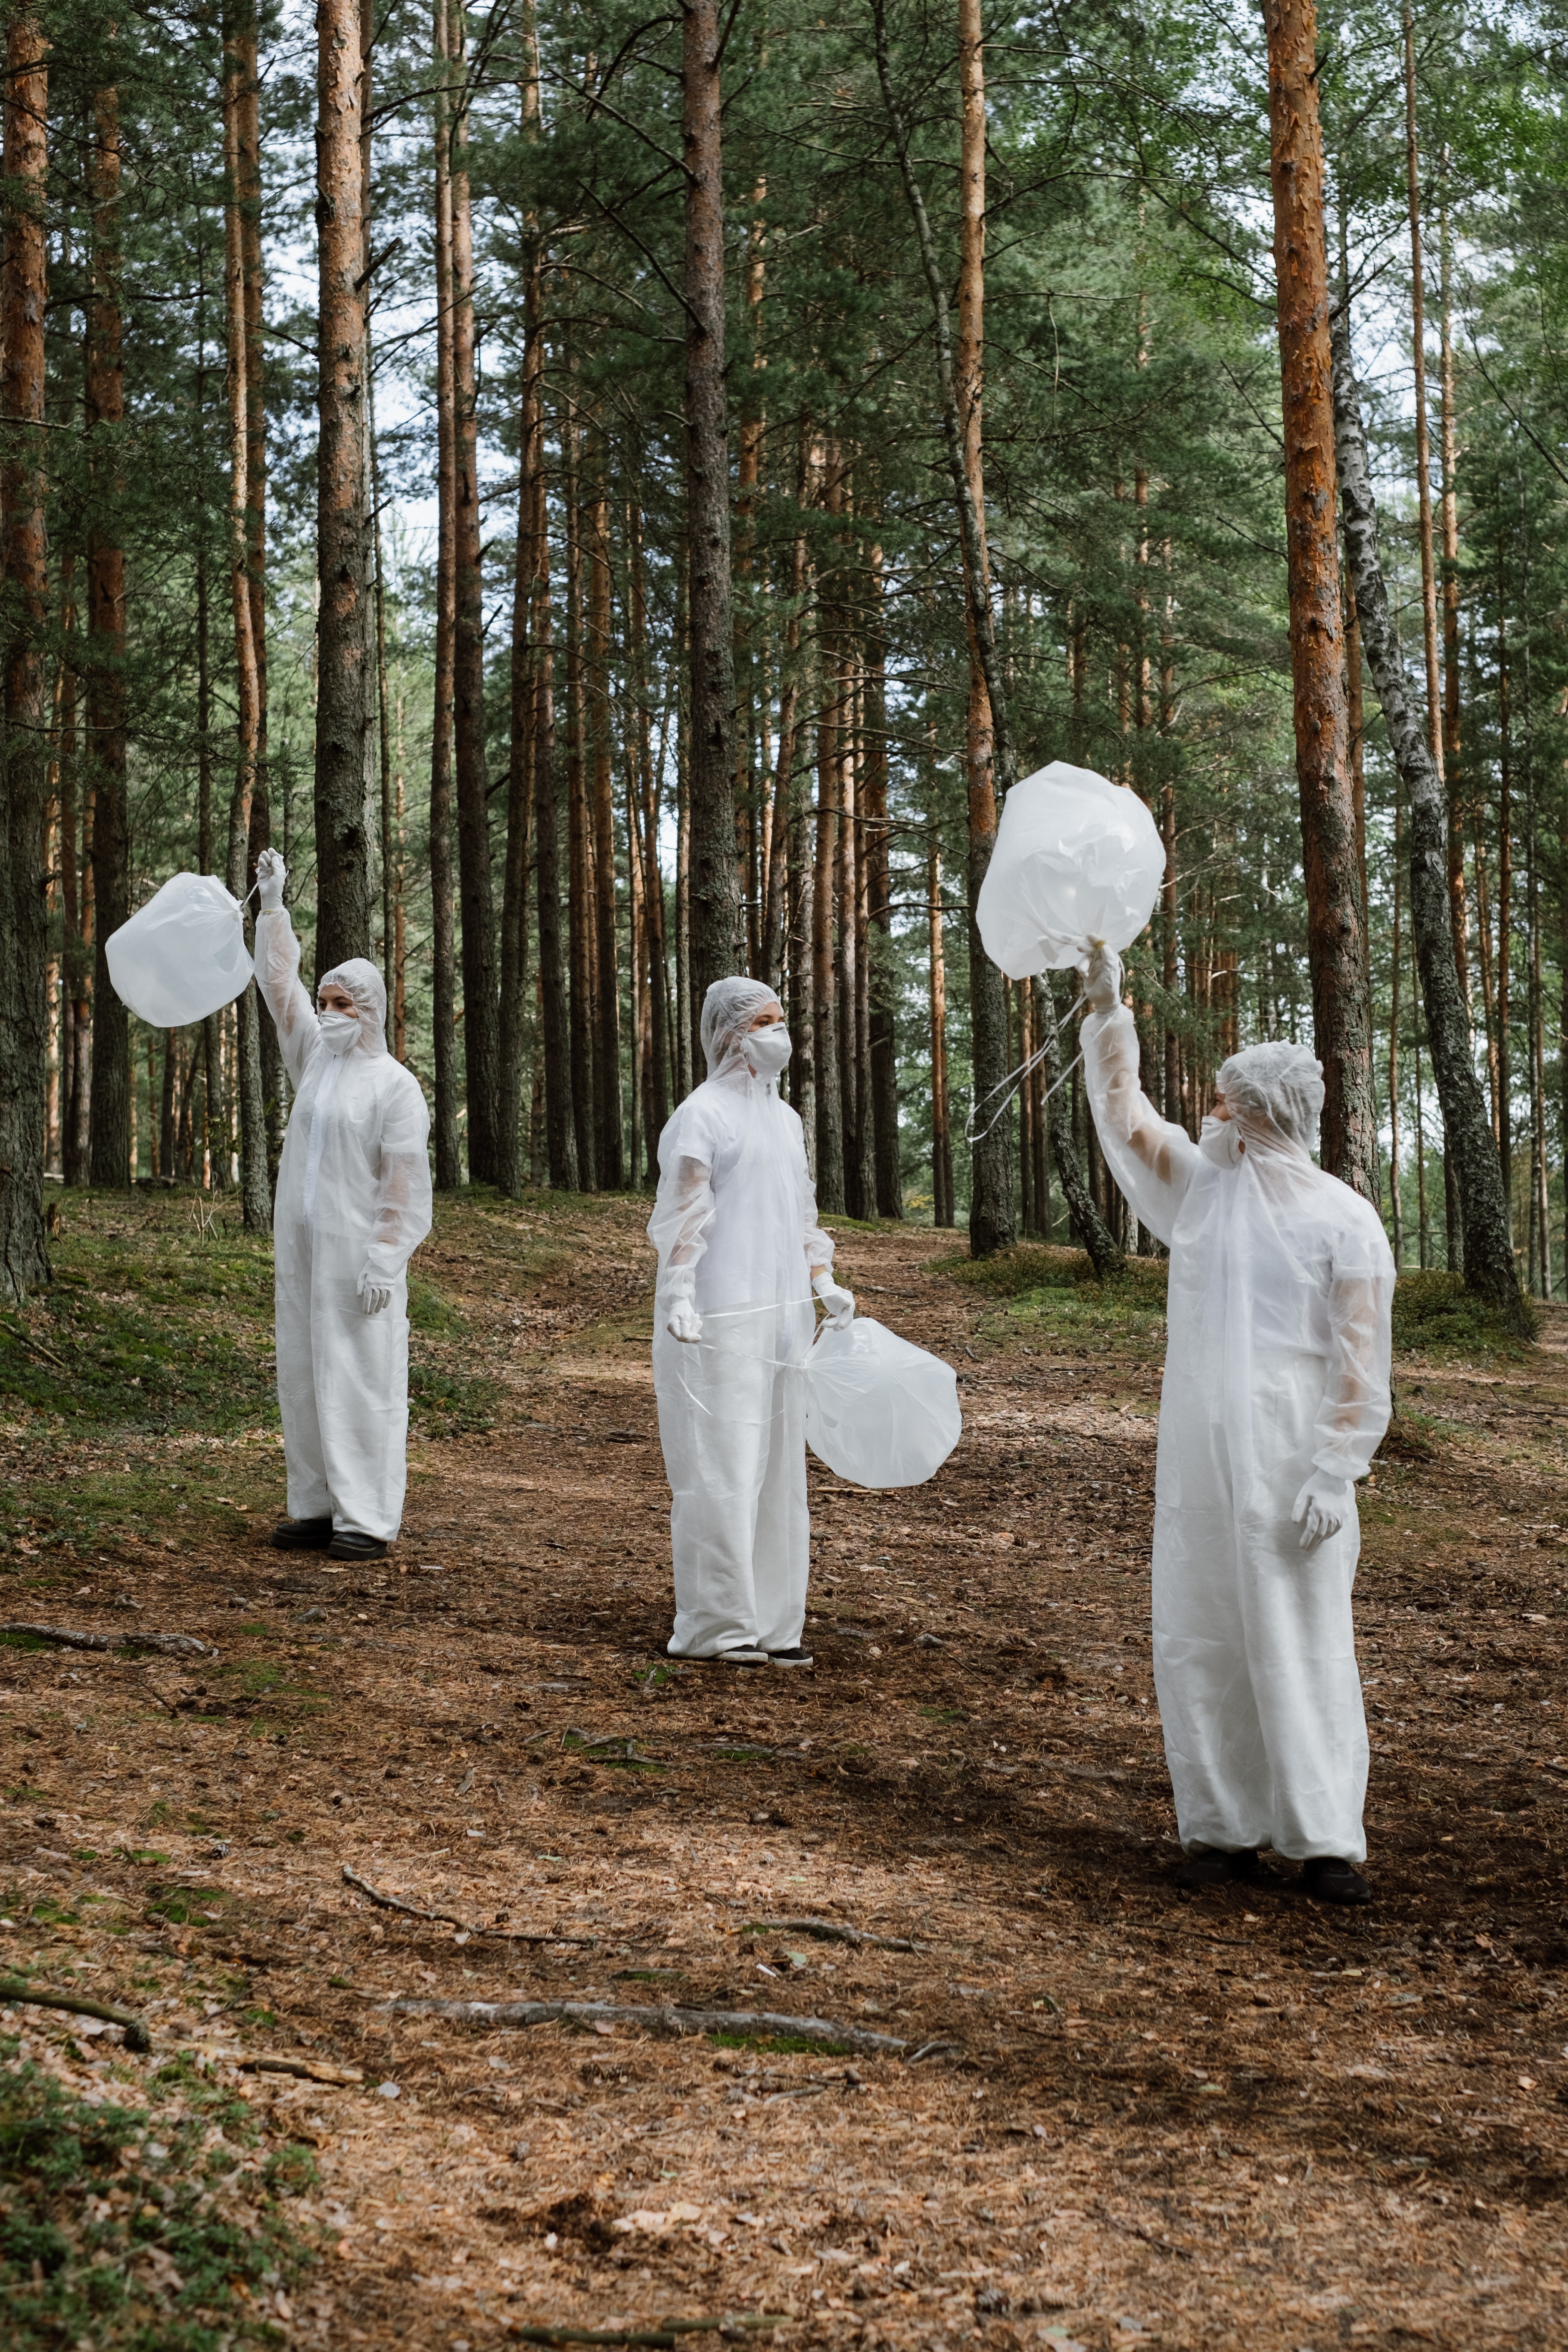
woman, outerwear, plant, tree, botany, People in nature, gesture, trunk, biome, woody plant, grass, wood, terrestrial plant, woodland, forest, event, landscape, grove, natural landscape, temperate broadleaf and mixed forest, leisure, Northern hardwood forest, soil, tropical and subtropical coniferous forests, old growth forest, recreation, plantation